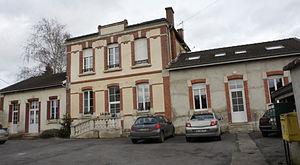
Mairie_à Romery .